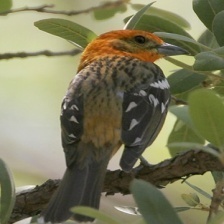
Species: FLAME TANAGER
Scientific name: PIRANGA BIDENTATA